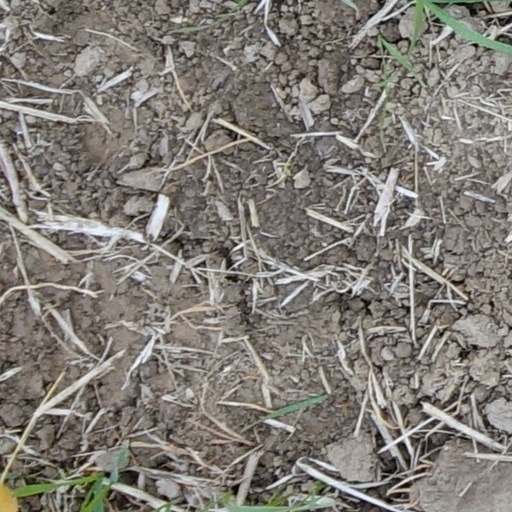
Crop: wheat